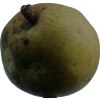
Label: pear